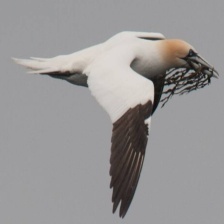
Species: NORTHERN GANNET
Scientific name: MORUS BASSANUS